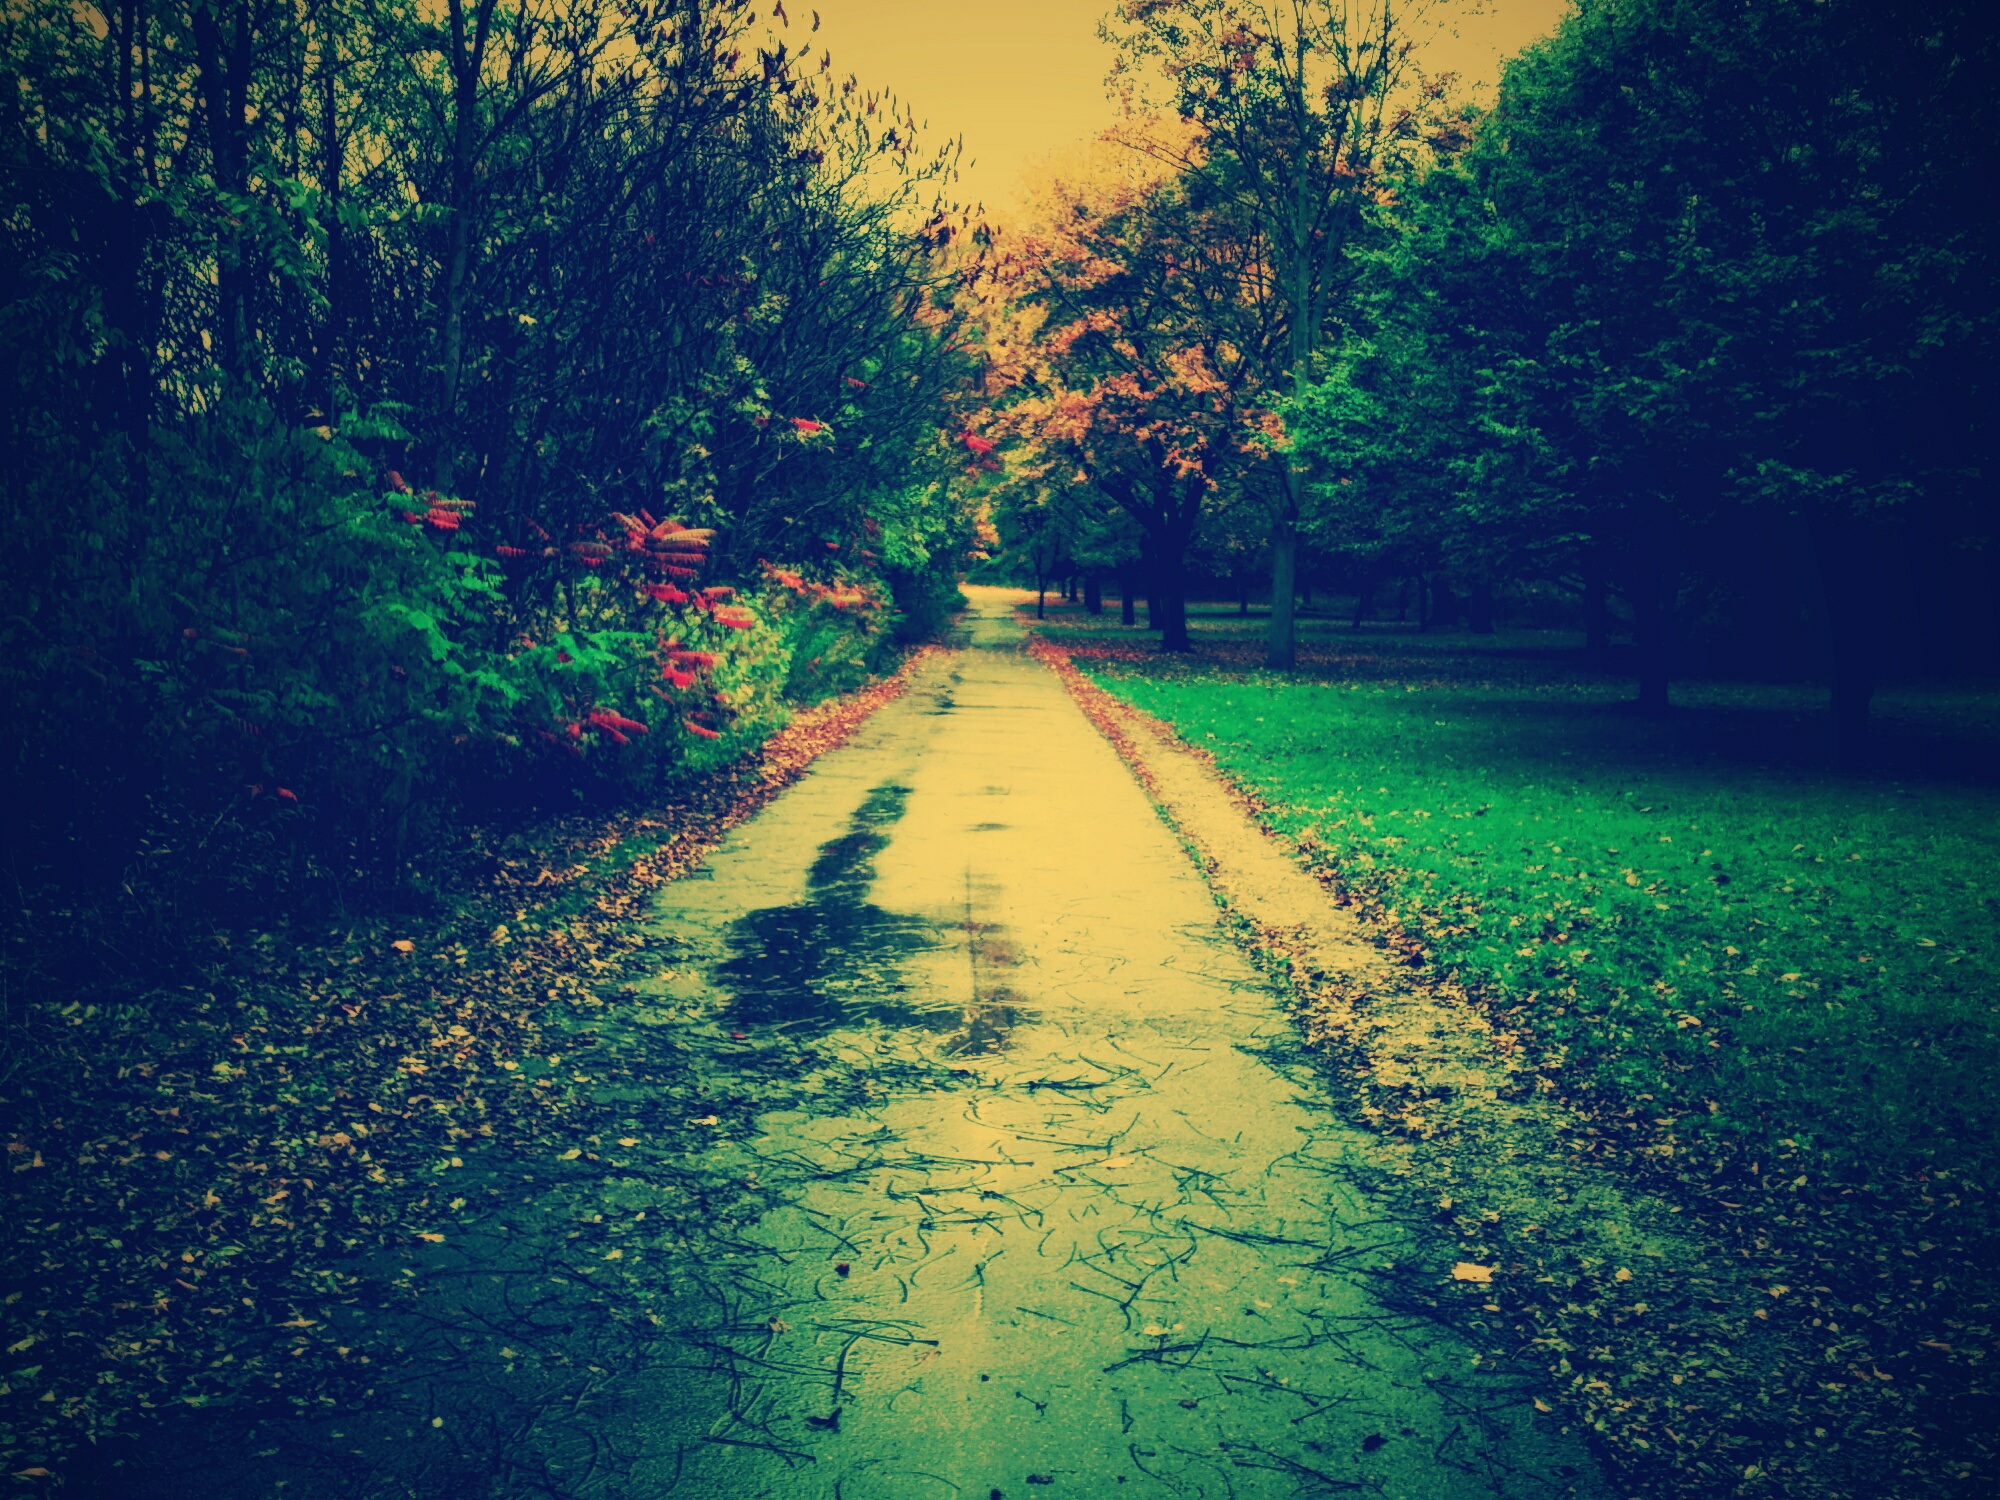
tree, nature, light, night, sunlight, morning, leaf, dawn, atmosphere, river, dusk, evening, green, reflection, atmospheric phenomenon